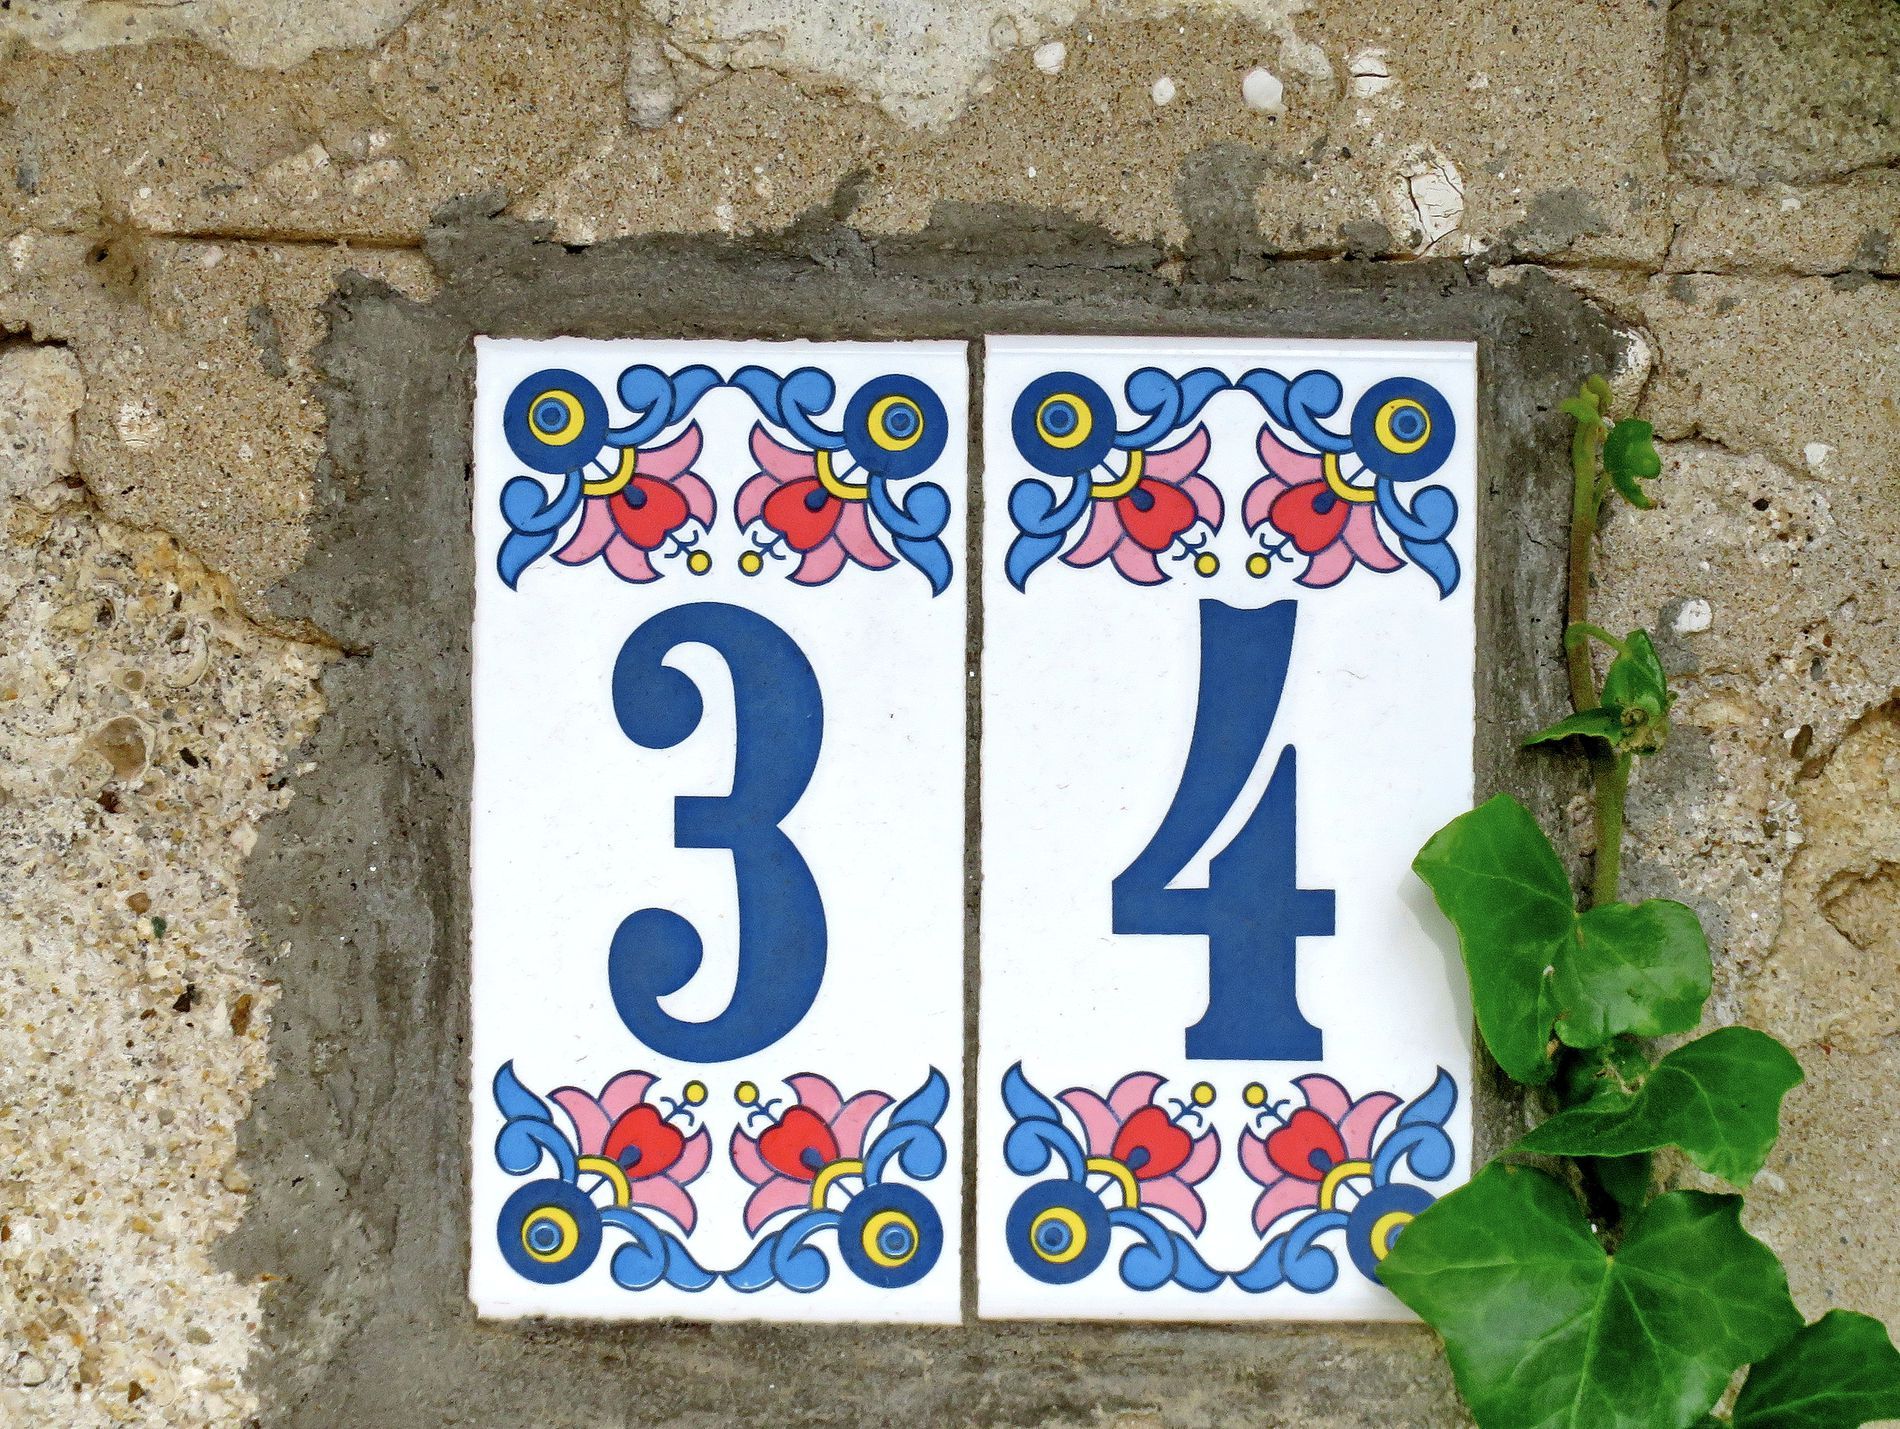
Ceramic Tiles on the Wall
The photo shows two white ceramic tiles displaying the number "34". The tiles are decorated with a colorful pattern in blue, pink, red, and yellow. They are set into a wall. A green plant is growing on the right side of the tiles.
This is a close-up shot, focusing directly on the house number. The setting appears to be the exterior wall of a building. The atmosphere is simple and direct, highlighting the decorative nature of the house number. The colors are clear and contrasting, with the bright white tiles and colorful decorations standing out against the muted tones of the wall.
Labels: Number, Symbol, Text, Plant, Wall, Ceramic Tile
Camera: Canon Canon PowerShot SX720 HS
Lens: 4.3 - 172.0 mm, 4-172mm
Aperture: F5.6
Exposure: 1/80 sec
ISO: 100
Focal length: 50.5 mm